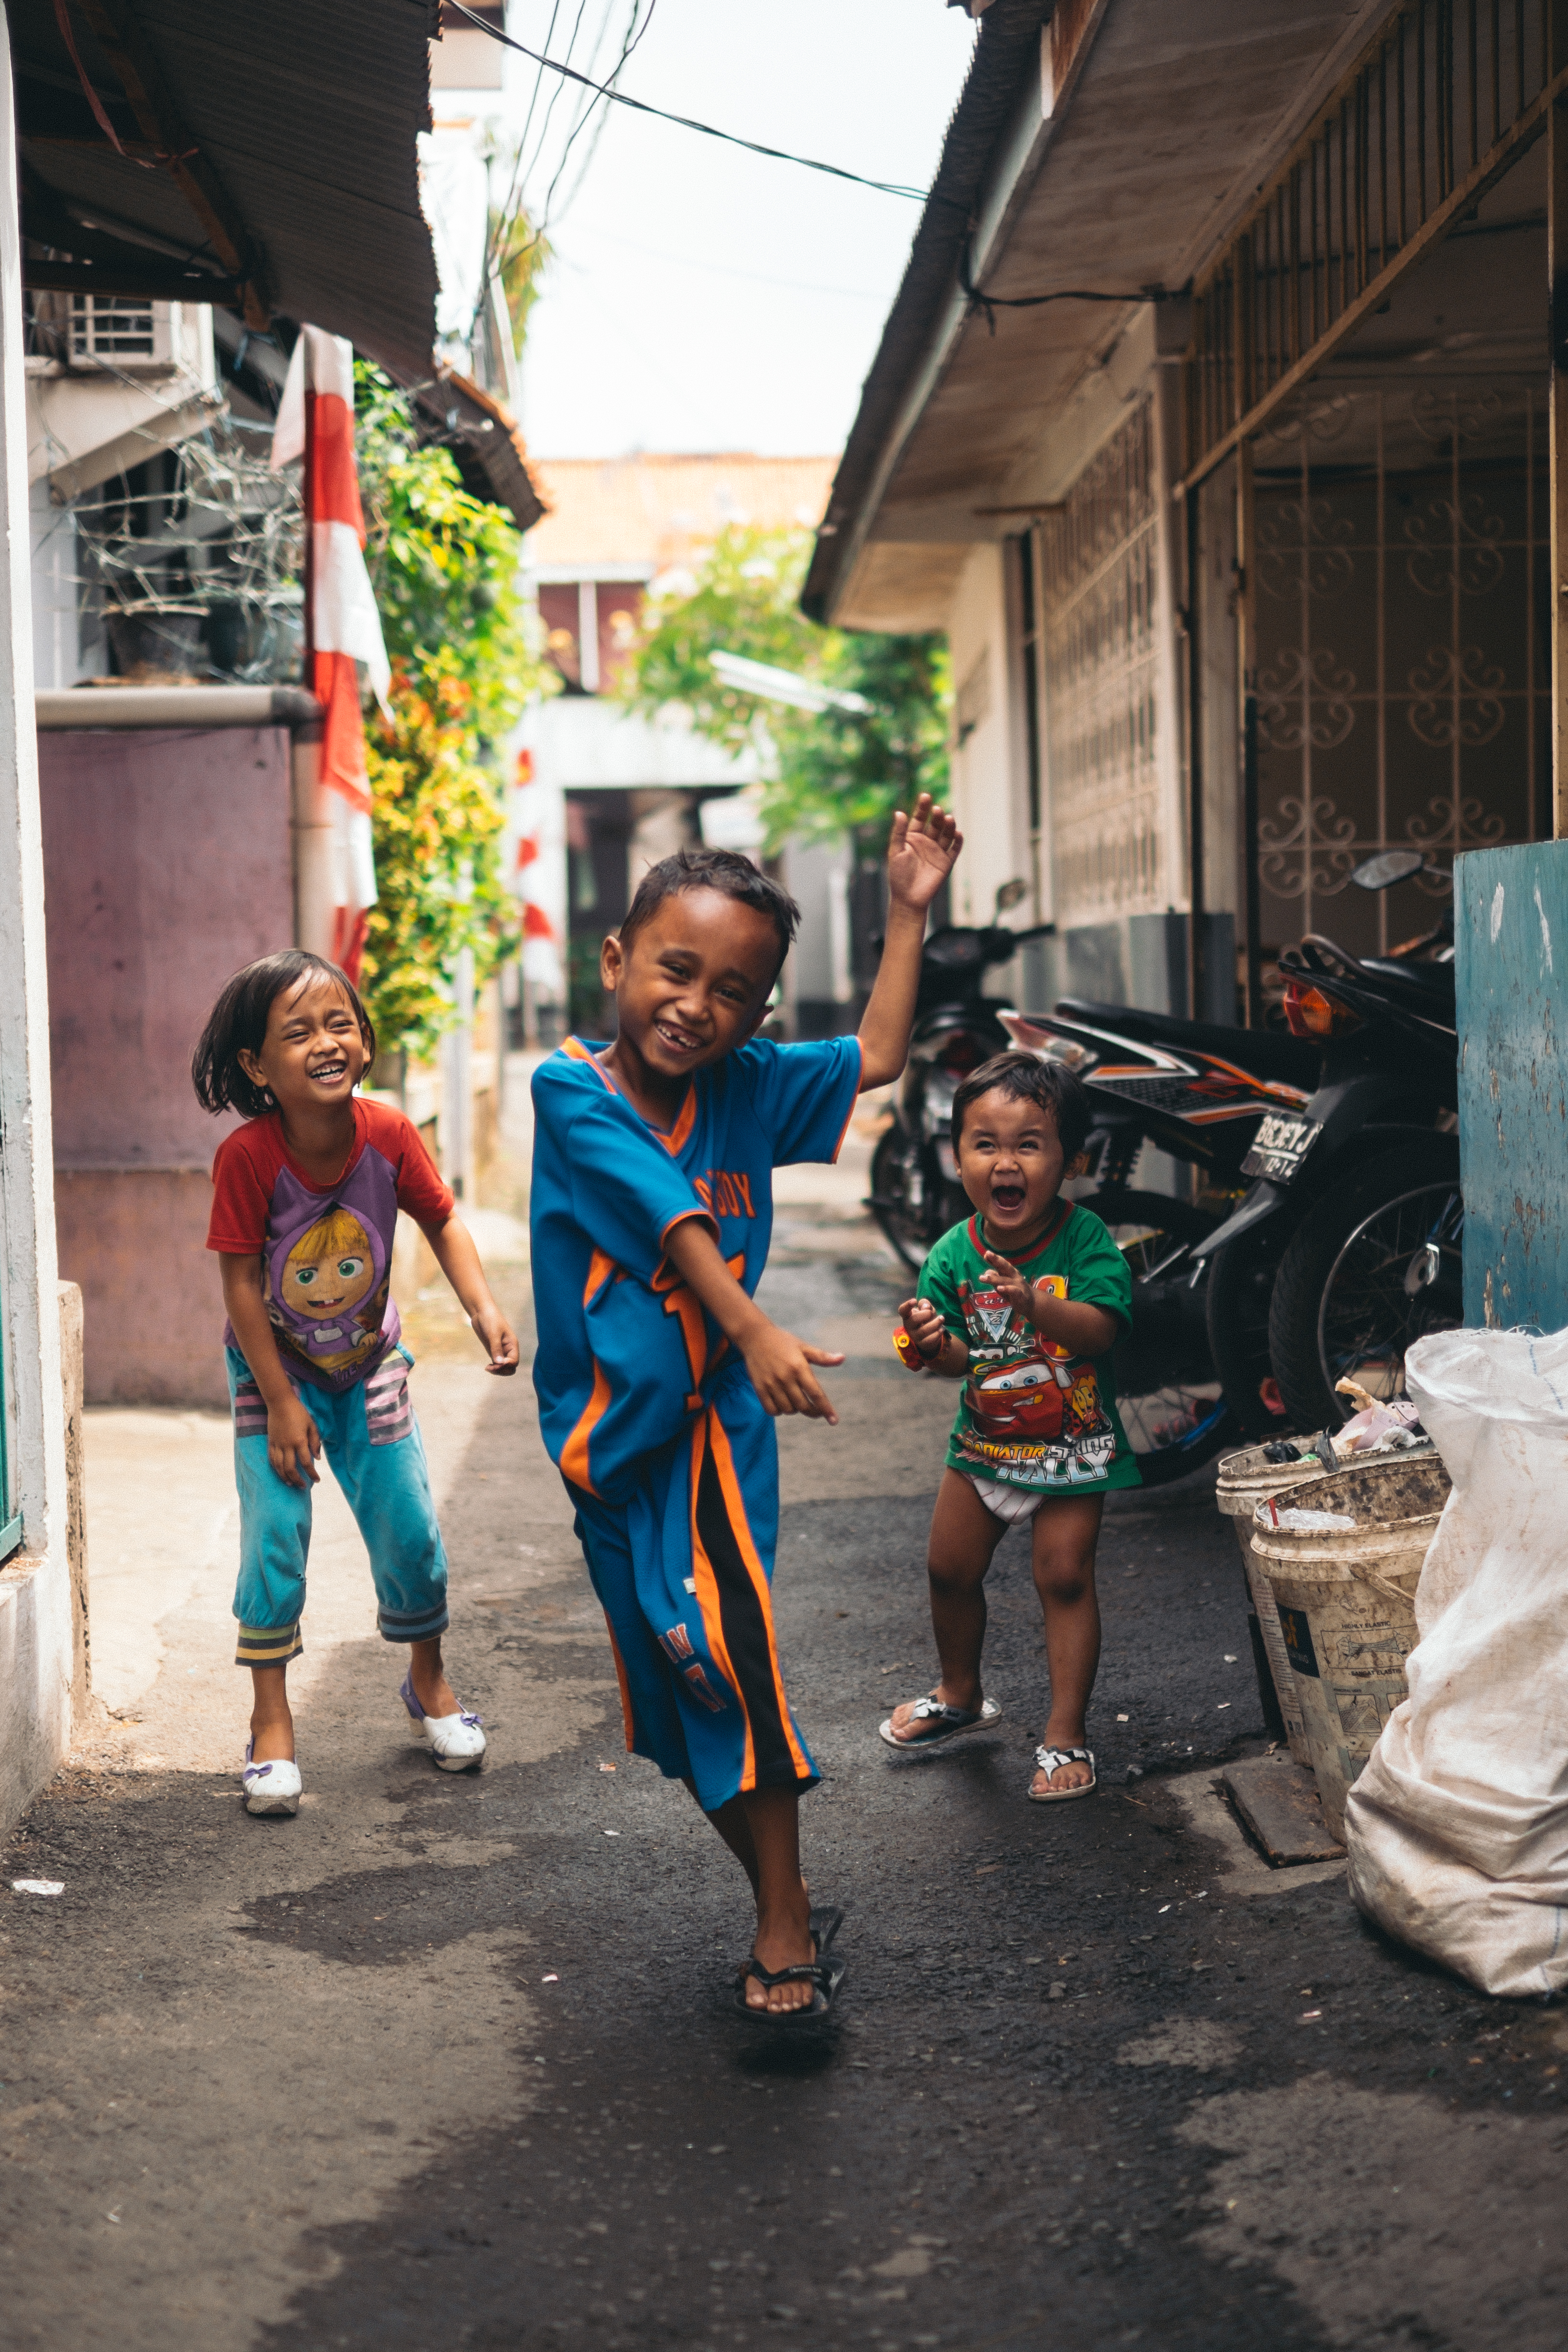
people, road, street, carnival, color, child, playing, kids, children, happy, tradition